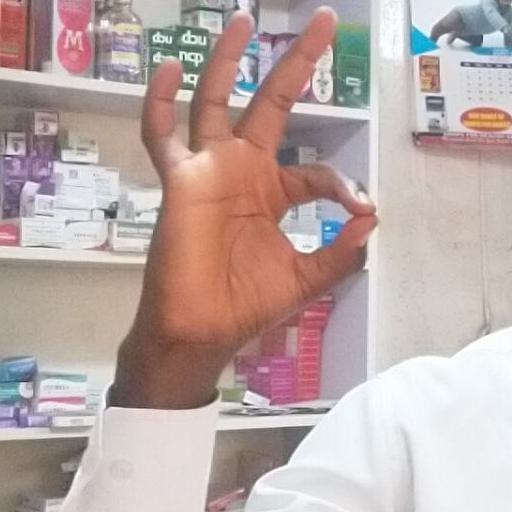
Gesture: ok